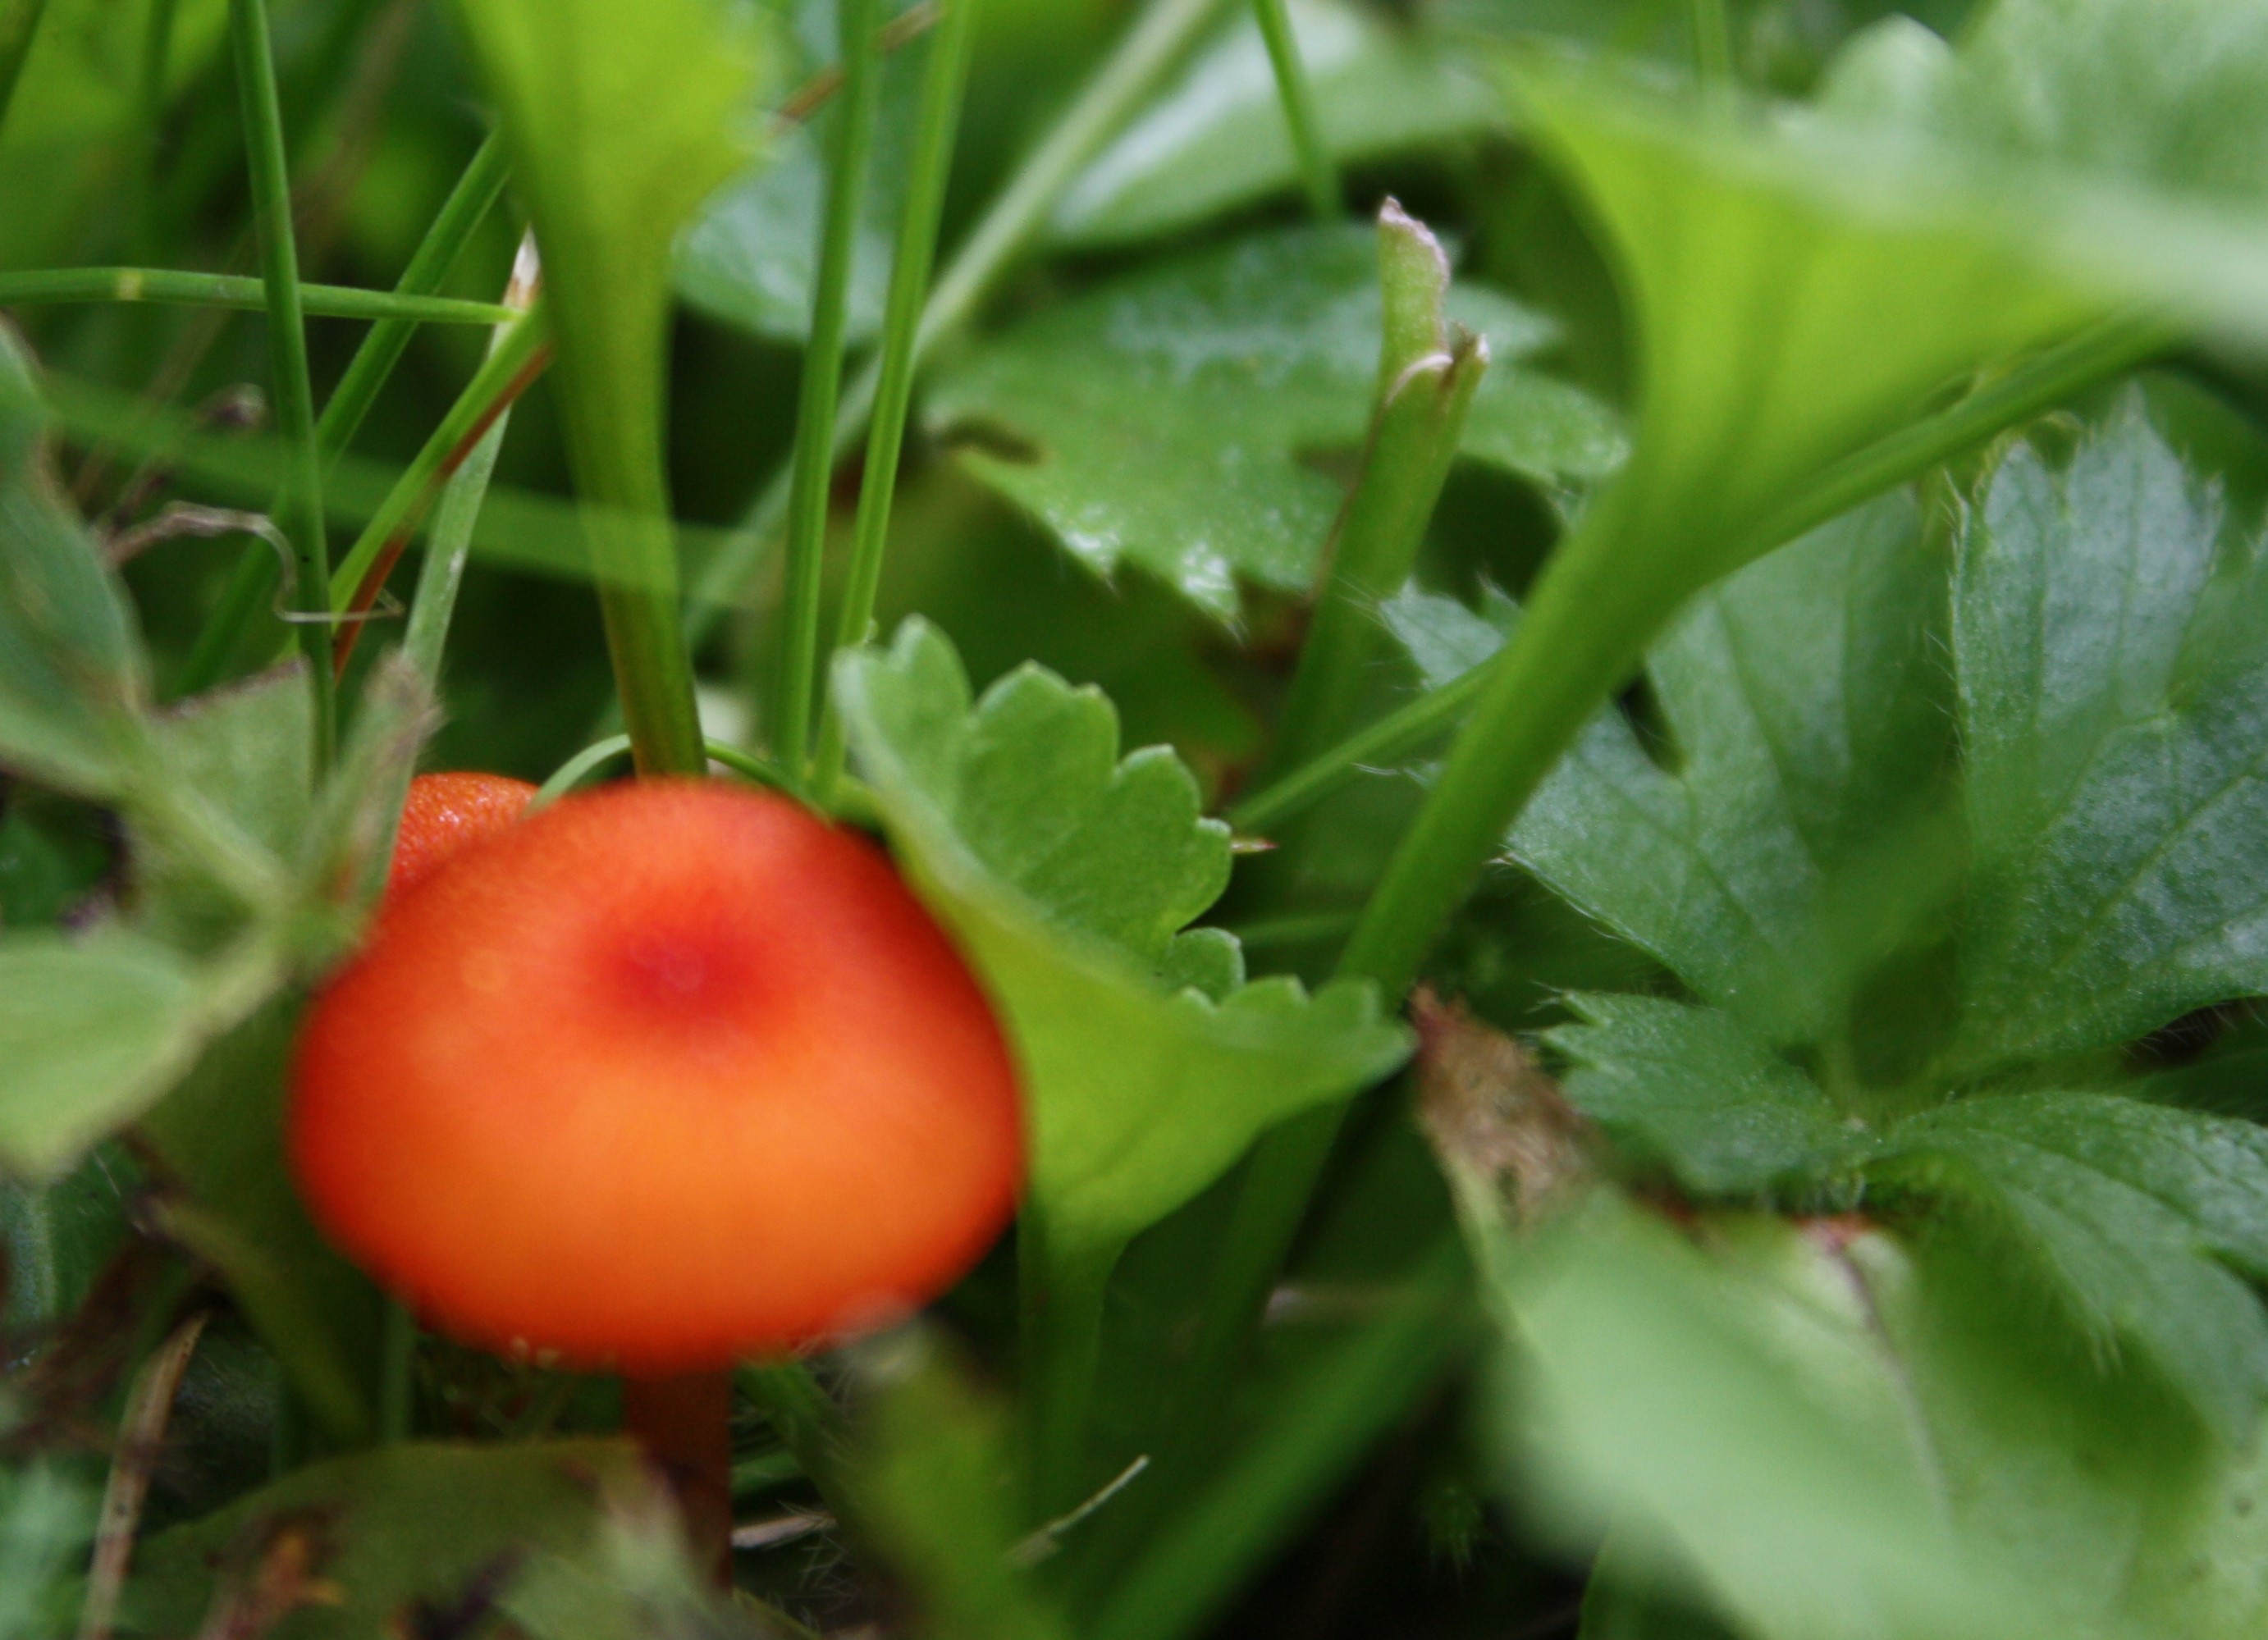
plant, fruit, flower, food, produce, vegetable, flora, tomato, macro photography, flowering plant, cloudberry, land plant, potato and tomato genus